Siófok

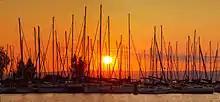
Siófok at sunset

Climate in this area has mild differences between highs and lows, and there is adequate rainfall year-round. The Köppen climate classification subtype for this climate is "" (humid subtropical climate).